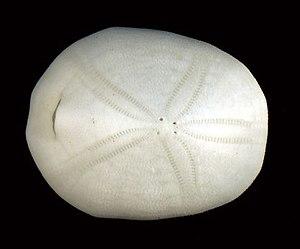
Cassidulus est un genre d'oursins dits « irréguliers », appartenant à la famille des Cassidulidae.
Neognathostomata est un super-ordre d'oursins irréguliers.
La famille des Cassidulidae regroupe plusieurs genres d'oursins dits « irréguliers », appartenant à l'ordre des Cassiduloida.